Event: Ecuador Earthquake
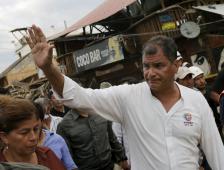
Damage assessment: damage